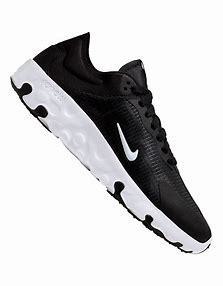
Brand: Nike
Model: Renew Lucent